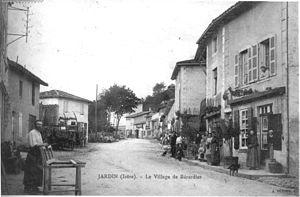
Jardin est une commune française située dans le département de l'Isère en région Auvergne-Rhône-Alpes.